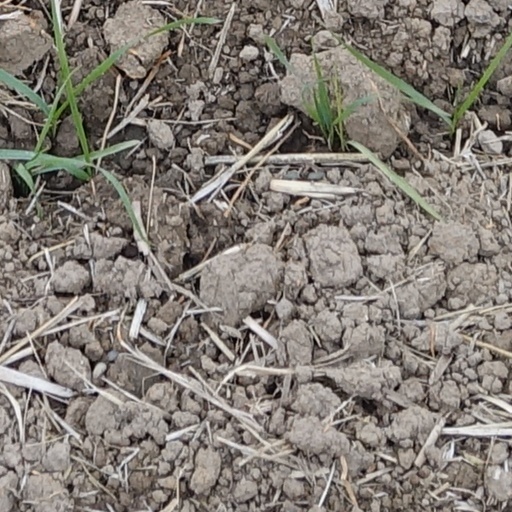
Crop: wheat